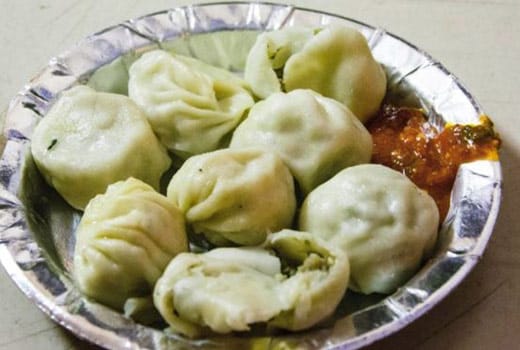
Dish: momos